Demographics of Minnesota

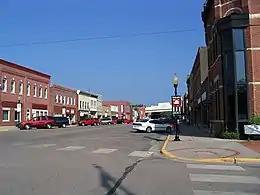
Wabasha—a typical small-town streetscape

As of the 2020 United States Census, the racial and ethnic composition of Minnesota was more diverse than in 2010. The state's population was predominantly White, making up approximately 77.5% of the total population (76.3% non-Hispanic Whites). This group primarily consists of individuals of Northern and Western European descent, with a significant proportion of residents claiming being German, Norwegian, Irish, Swedish, and English ancestry. Among those 65 years and over, 92.4% are White.